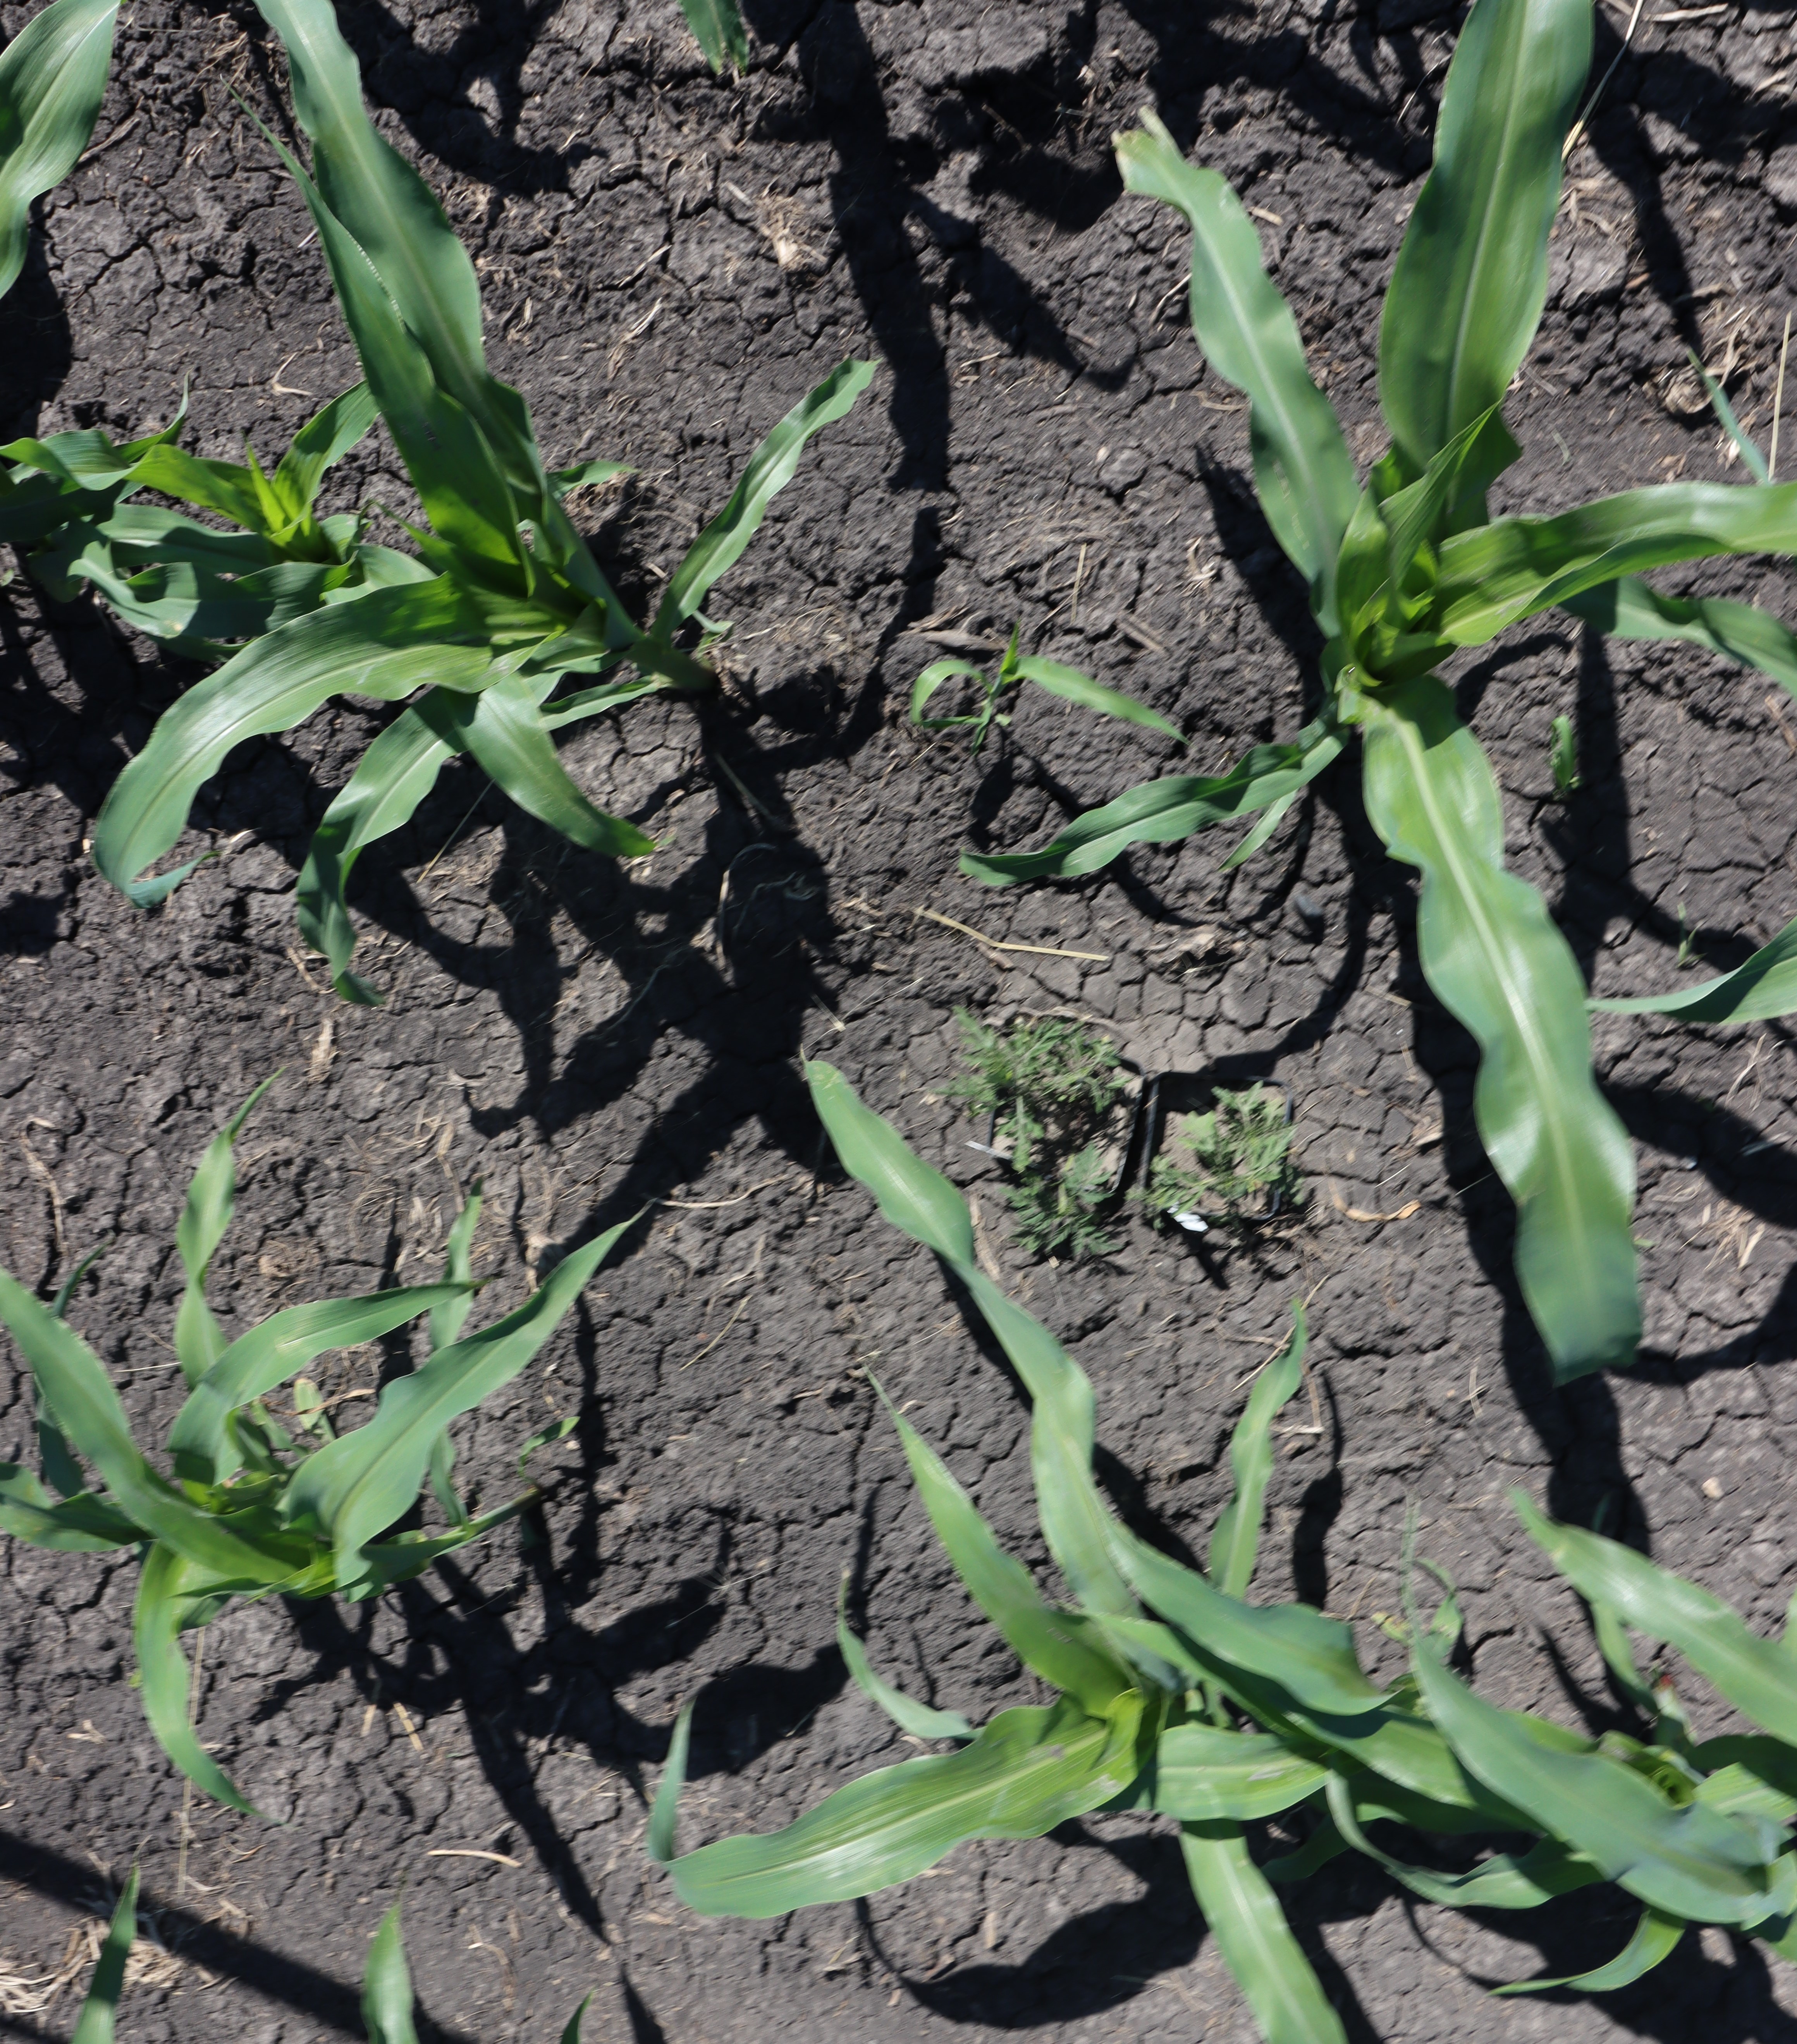
Crop: Corn
Objects: Ragweed, Ragweed, Corn, Corn, Corn, Corn, Corn, Corn